Fort Bonneville

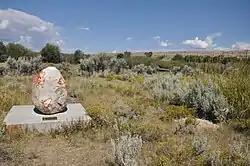

Fort Bonneville is the site of a former fort along the Green River in Sublette County, Wyoming, United States, that is listed on the National Register of Historic Places.